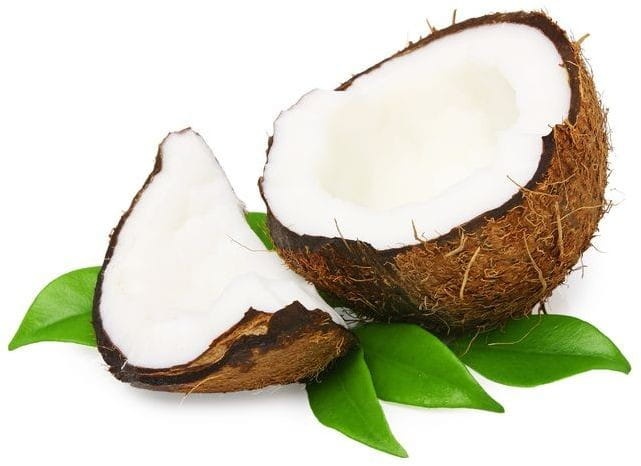
Großpackung (Stk.) - frische Kokosnuss mit Strohhalm BIO (ca. 6 Stk.)
- Ballaststoffquelle - unterstützt das Immunsystem - beschleunigt möglicherweise den Stoffwechsel - gibt Energie und verbessert die Stimmung Kokosnuss ist eine Frucht, die an einem Baum wächst, der als Kokosnussfleck bezeichnet wird. Er kommt aus Asien. Es wächst in tropischen Zonen entlang der Küsten von Meeren und Ozeanen. Sie benötigt viel Sonnenlicht, ein salziges und feuchtes Klima. Das Fruchtfleisch der Kokosnuss, das die weiße, fleischige Auskleidung der Nussschale bildet, ist reich an Ballaststoffen, Kalium, Magnesium und Folsäure. Kokosfrucht hat einen hohen Gehalt an wertvollen Vitaminen und Antioxidantien wie: Vitamin C, Vitamin E, Vitamin B6, Vitamin K, Thiamin, Riboflavin, Niacin. < strong > EMPFOHLENE LAGERUNG Kühl und trocken lagern.
Brand: BIO PLANET
Category: Food, Beverages & Tobacco > Food Items > Fruits & Vegetables > Fresh & Frozen Fruits > Coconuts